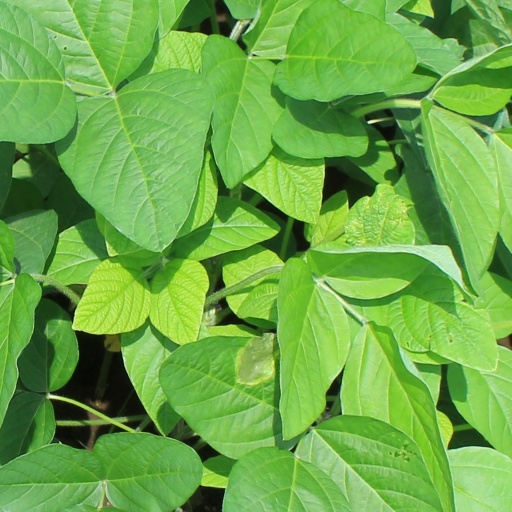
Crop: soybean